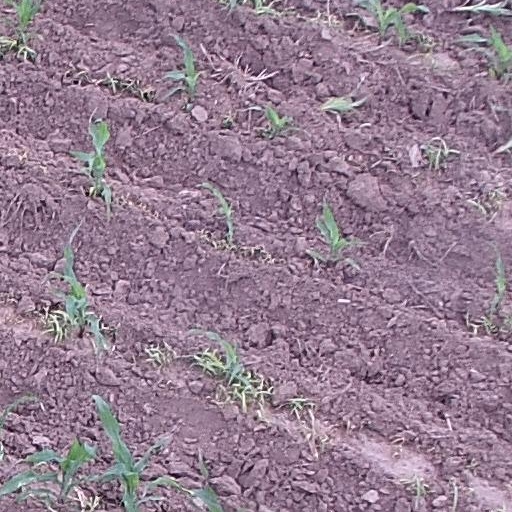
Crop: maize; corn